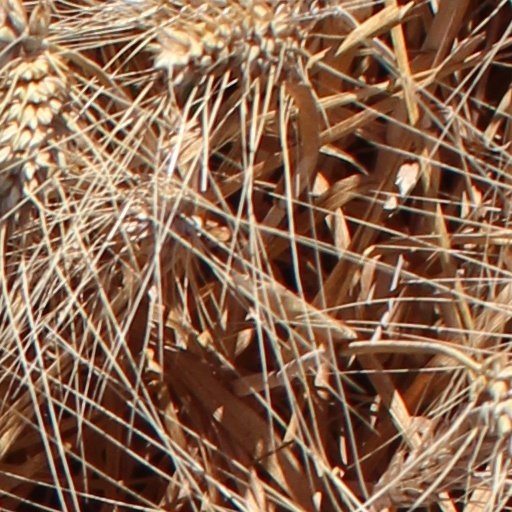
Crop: wheat